Walter Mondale

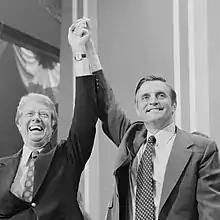
Carter (left) and Mondale at the 1976 Democratic National Convention

When Jimmy Carter won the Democratic nomination for president in 1976, he chose Mondale as his running mate. Mondale campaigned for the ticket in various states. While campaigning in Toledo, Ohio he said that the country needed a strong president to stop inflation and added that President Gerald Ford did not have the guts to stand up to big businesses. The ticket was narrowly elected on November 2, 1976, and Mondale was inaugurated as Vice President of the United States on January 20, 1977. He also became the first vice president to live at Number One Observatory Circle.